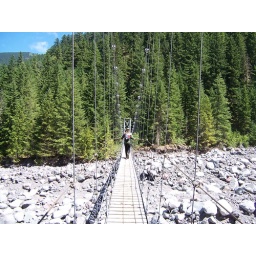
suspension bridge over the carbon river